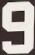
Number: 9